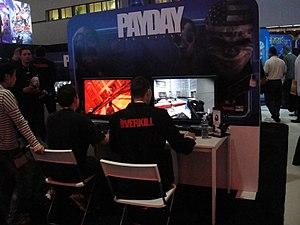
Payday: The Heist est un jeu vidéo, en mode coopératif, de tir à la première personne téléchargeable, développé par Overkill Software et publié par Sony Online Entertainment. Il est commercialisé le 18 octobre 2011 sur console PlayStation 3 en Amérique du Nord et le 2 novembre 2011 en Europe. Il est également commercialisé sur Microsoft Windows le 20 octobre 2011 via Steam aux États-Unis et au Royaume-Uni. Des contenus téléchargeables sont ensuite proposés aux joueurs.